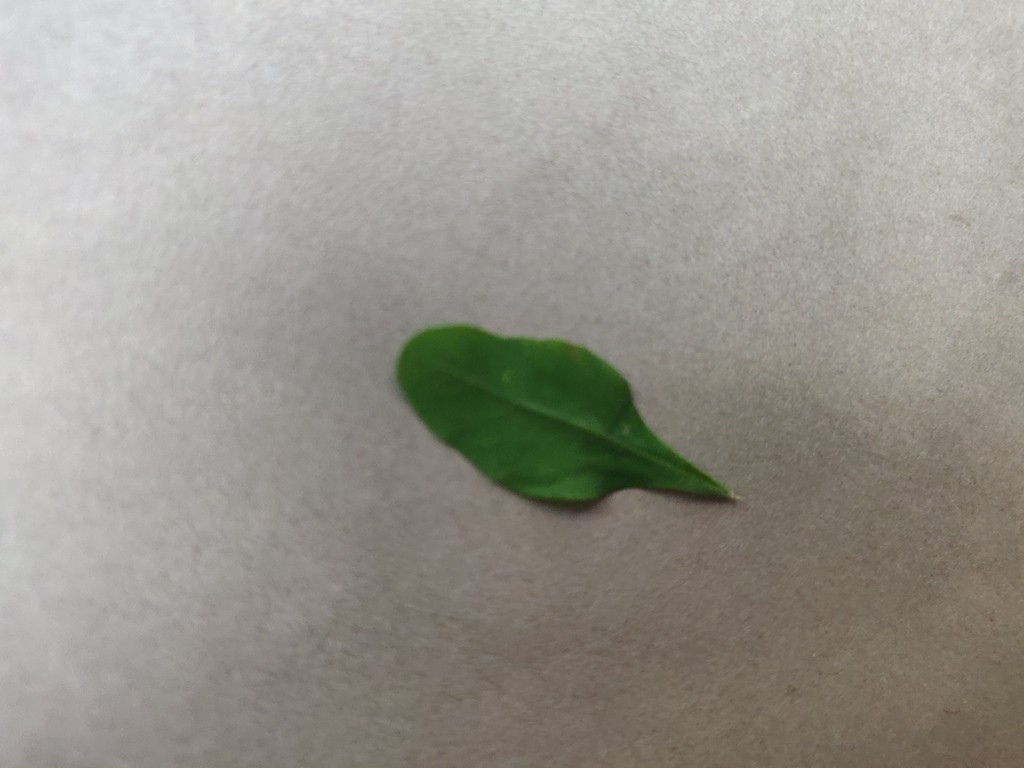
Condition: Healthy
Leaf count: single
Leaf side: front